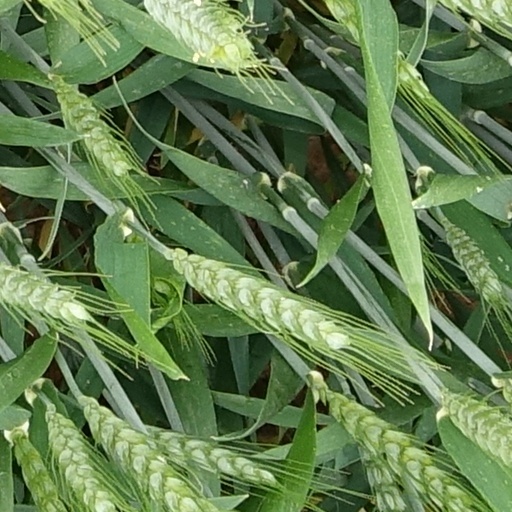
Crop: wheat